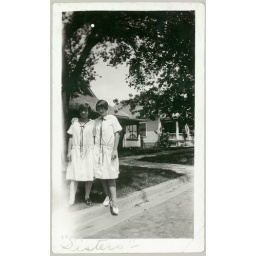
Two girls in white dresses